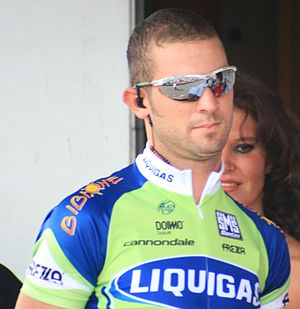
Alberto Curtolo
Alberto Curtolo
Alberto Curtolo er en italiensk professionel cykelrytter, som cykler for det professionelle cykelhold Liquigas.